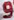
Number: 9